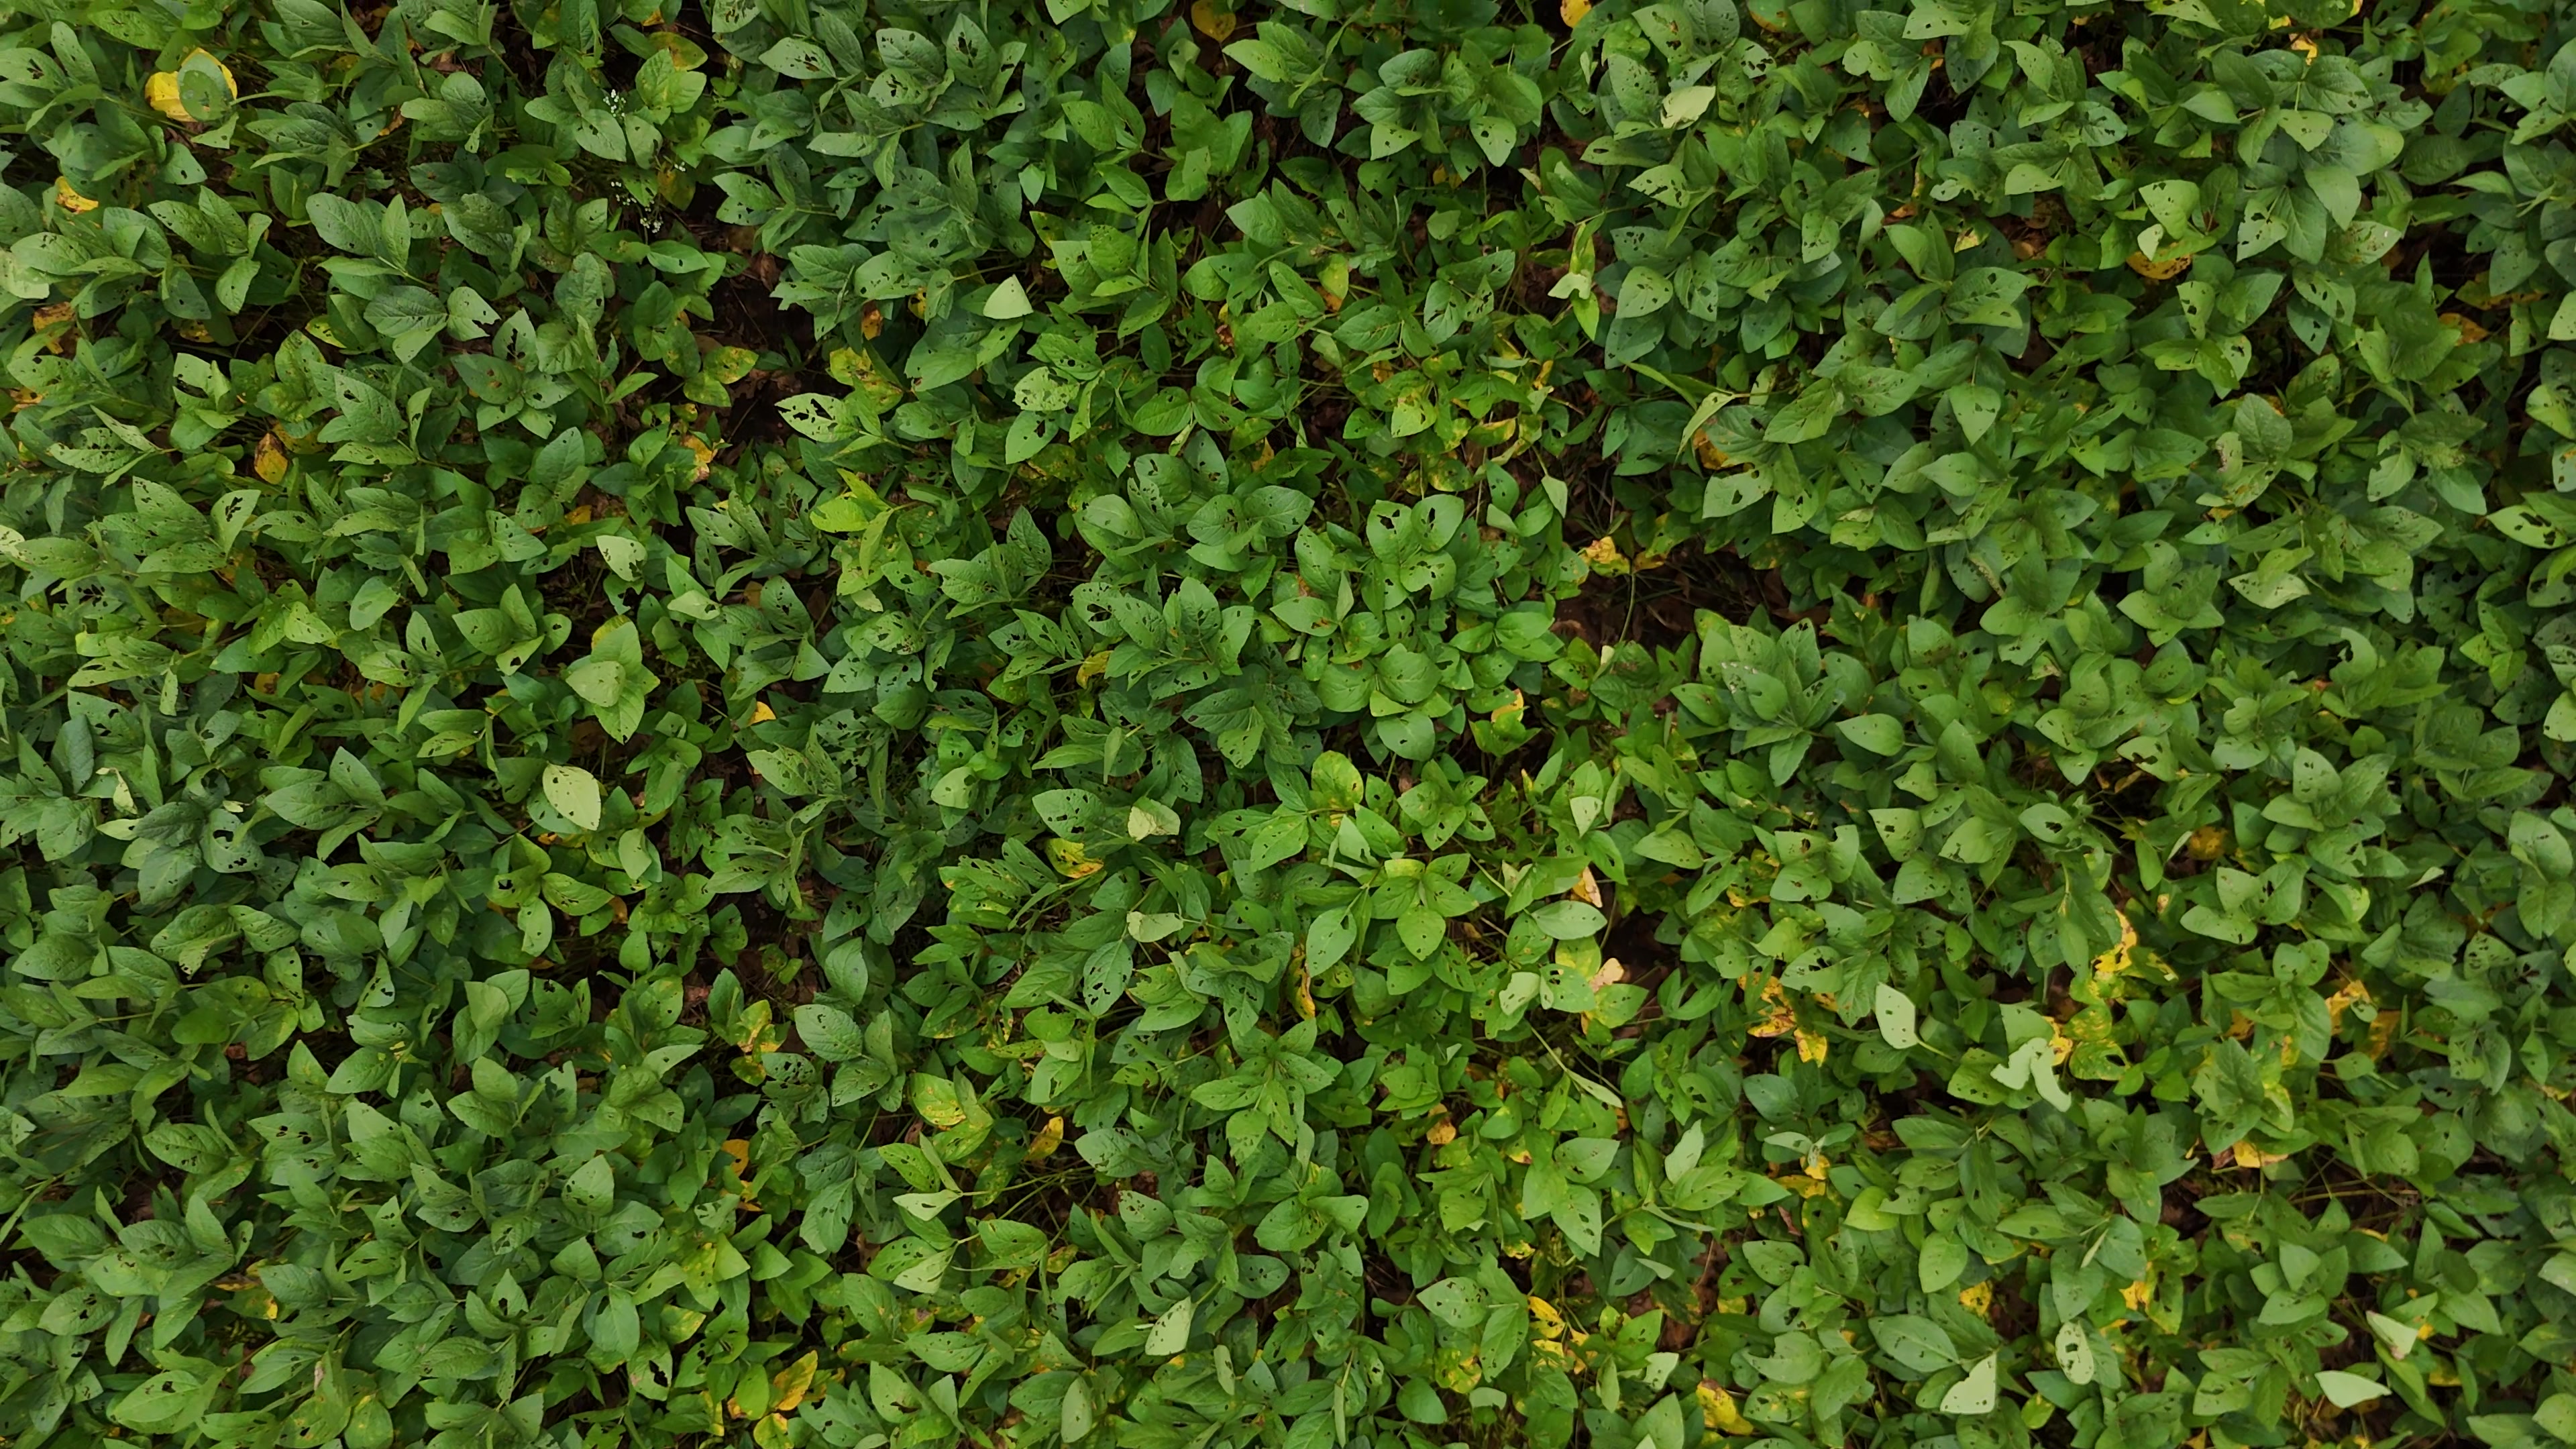
Label: Rust